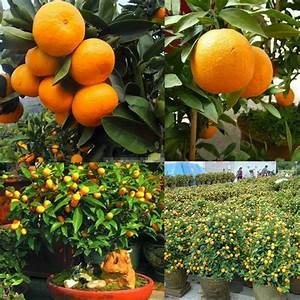
Label: mandarine